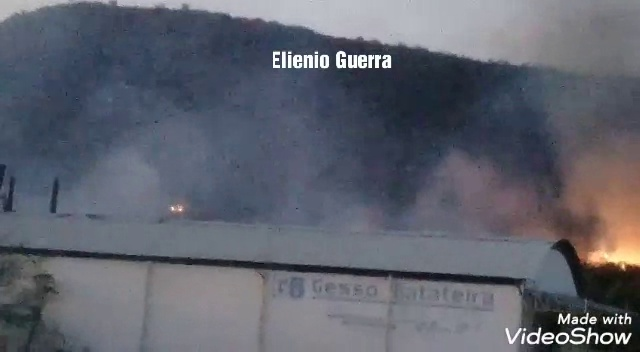
Fire: yes
Smoke: yes